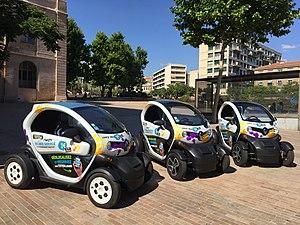
TOTEM mobi: service d'autopartage en free-floating avec stationnement libre
Un service d'autopartage, ou voitures en libre-service, est un système dans lequel une société, une agence publique, une coopérative, une association, ou même un groupe d'individus de manière informelle, met à la disposition de « clients » ou membres du service un ou plusieurs véhicules.